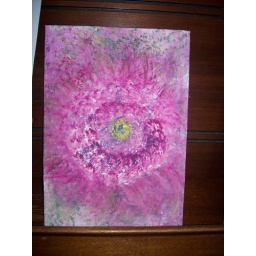
pink and purpleish flower on canvas board in acrylic